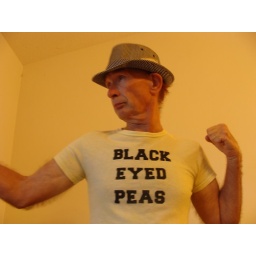
ray sipe in black eyed peas shirt